Sievers family

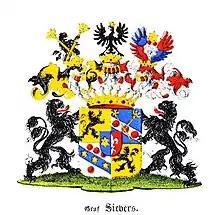
The Holy Roman Sievers family's coat of arms

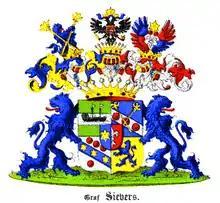
The Russian Sievers family's coat of arms

The Sievers family is a prominent Baltic-German noble family that also belonged to the Russian nobility.